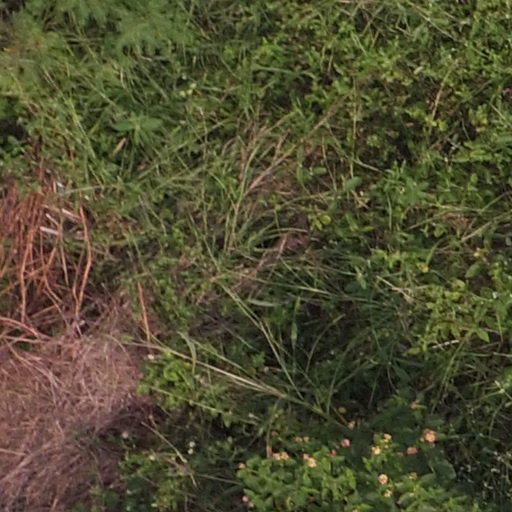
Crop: maize; corn